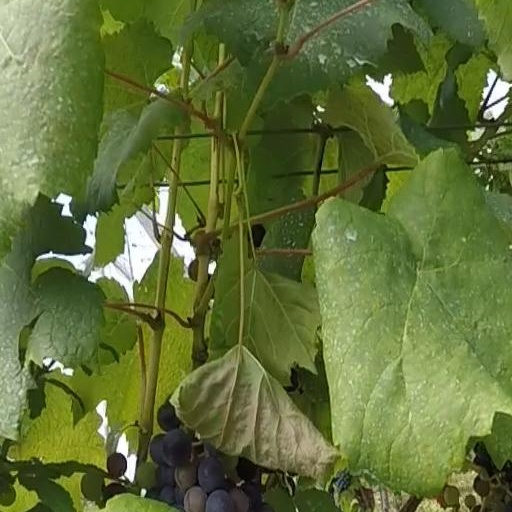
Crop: grape